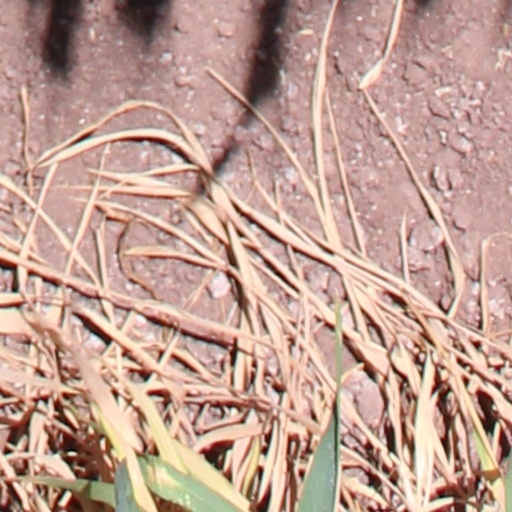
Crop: wheat